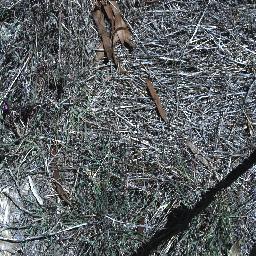
Label: negative